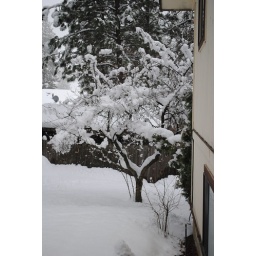
Unidentified fruit tree in back yard.